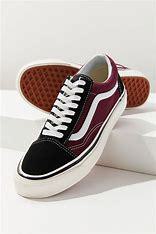
Brand: Vans
Model: Old Skool 36 DX